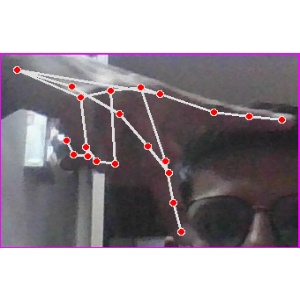
अक्षर: प